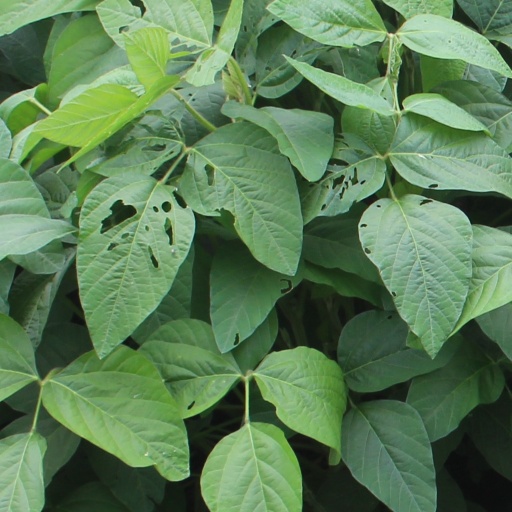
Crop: soybean